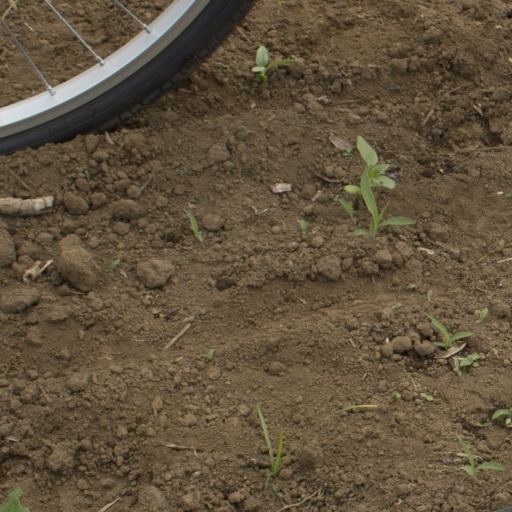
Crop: Jerusalem artichoke